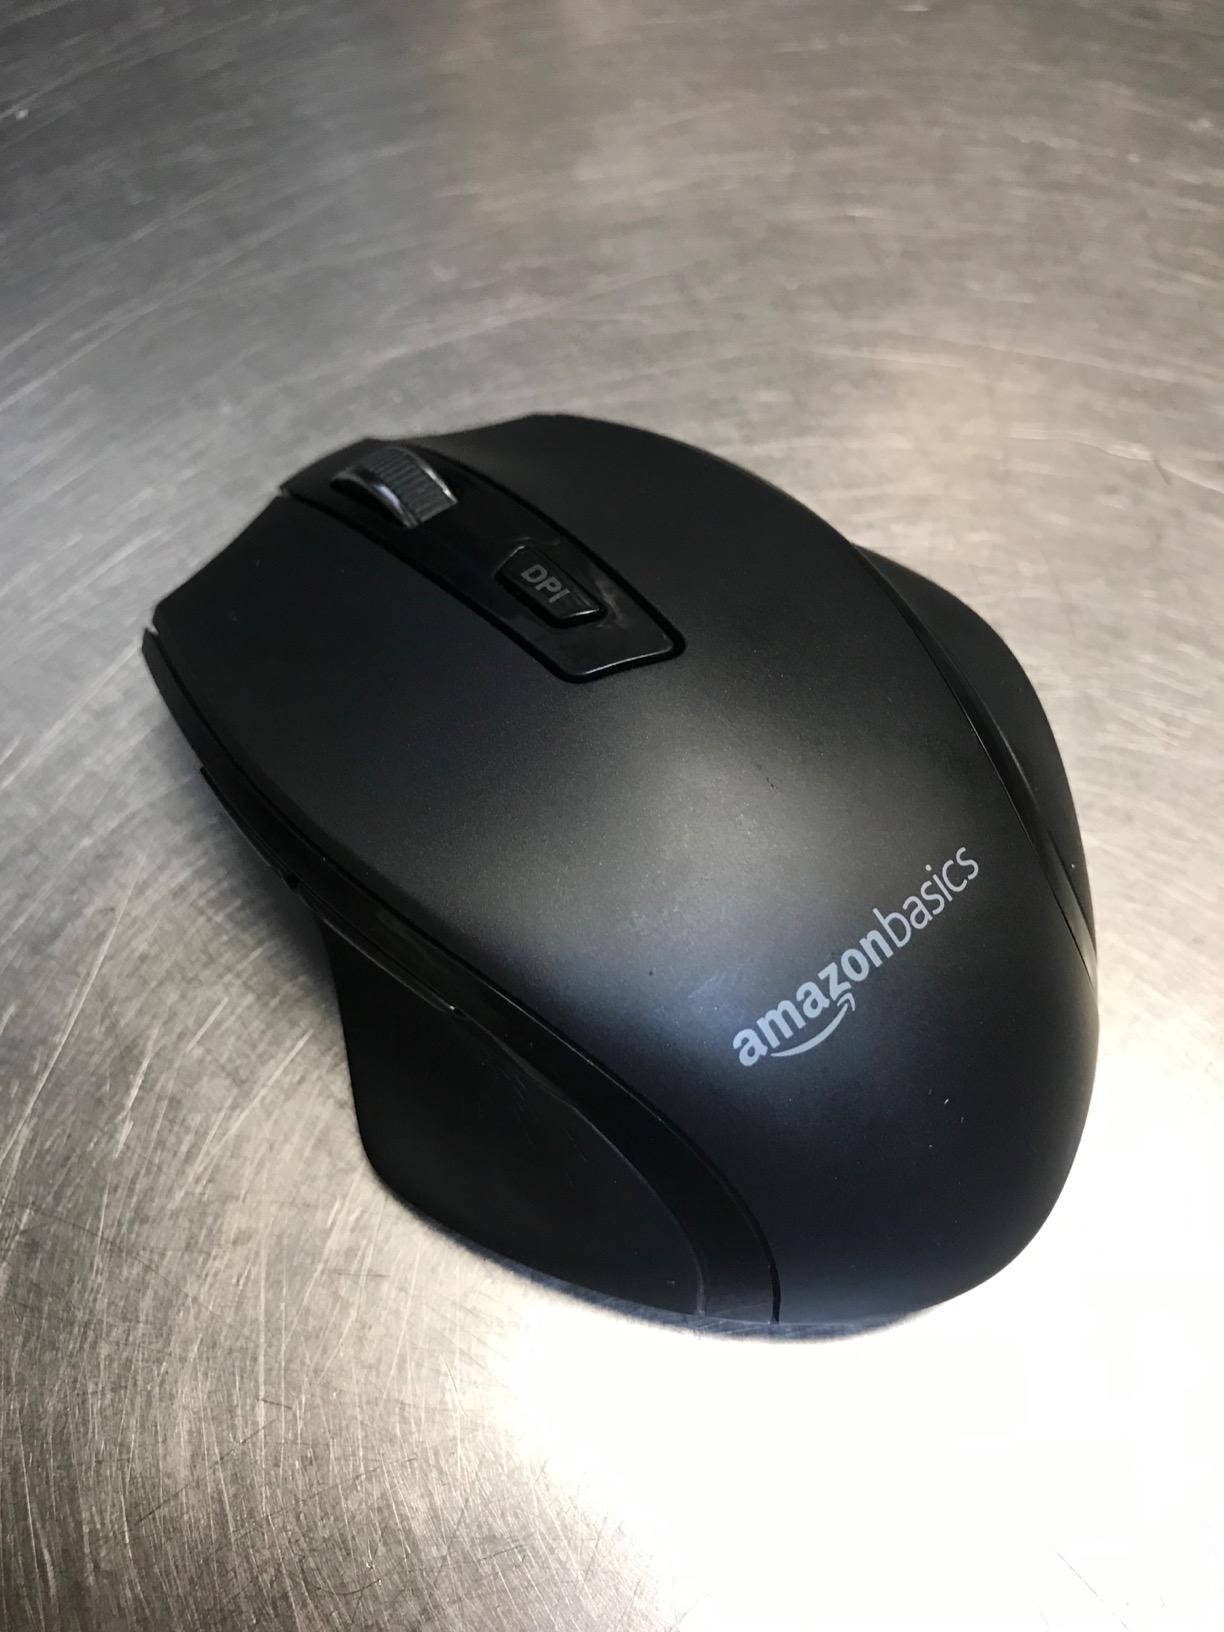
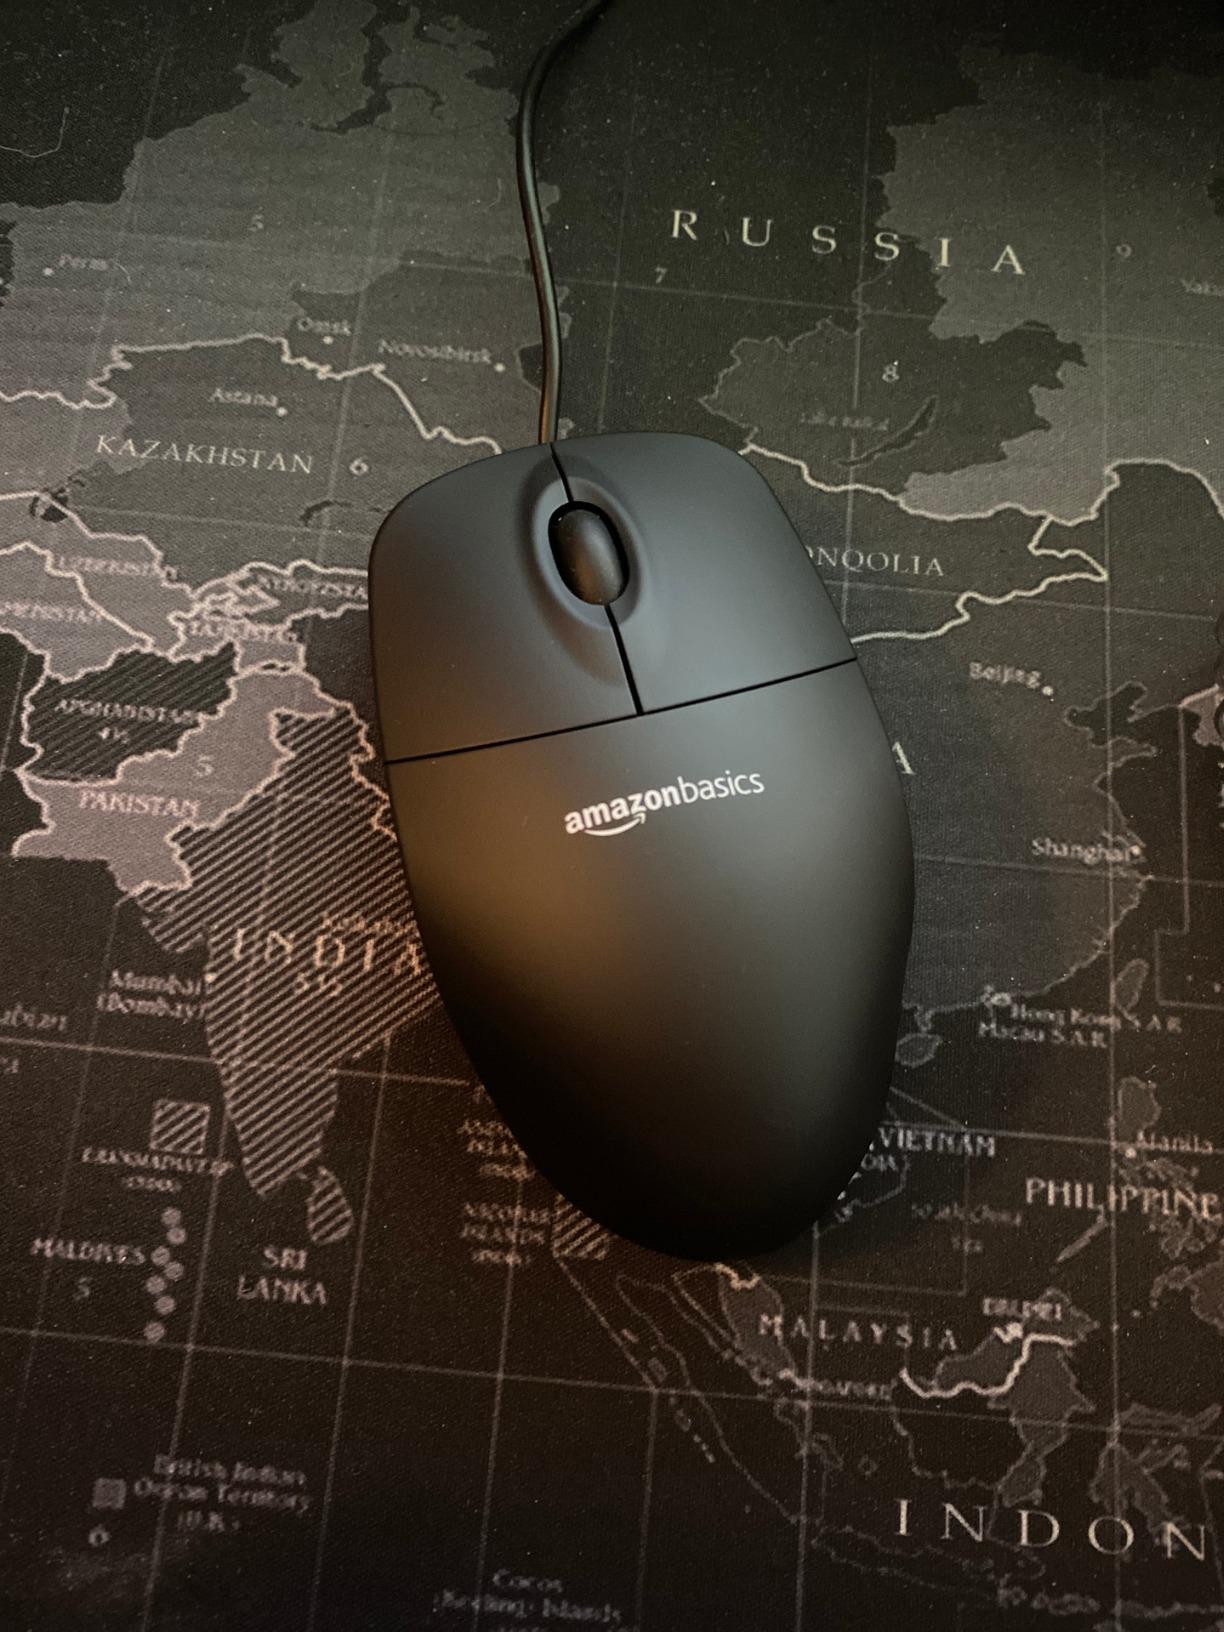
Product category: mouse
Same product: no